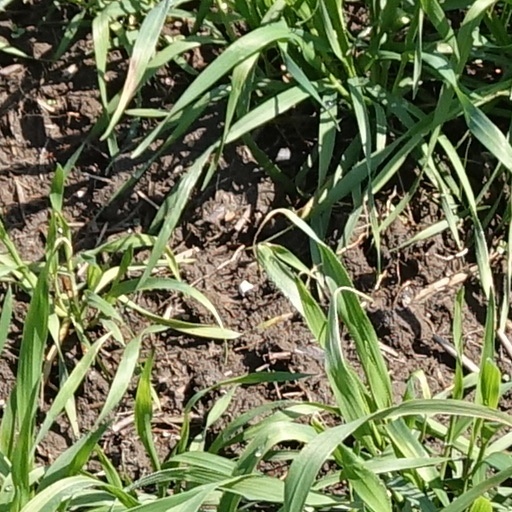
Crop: wheat